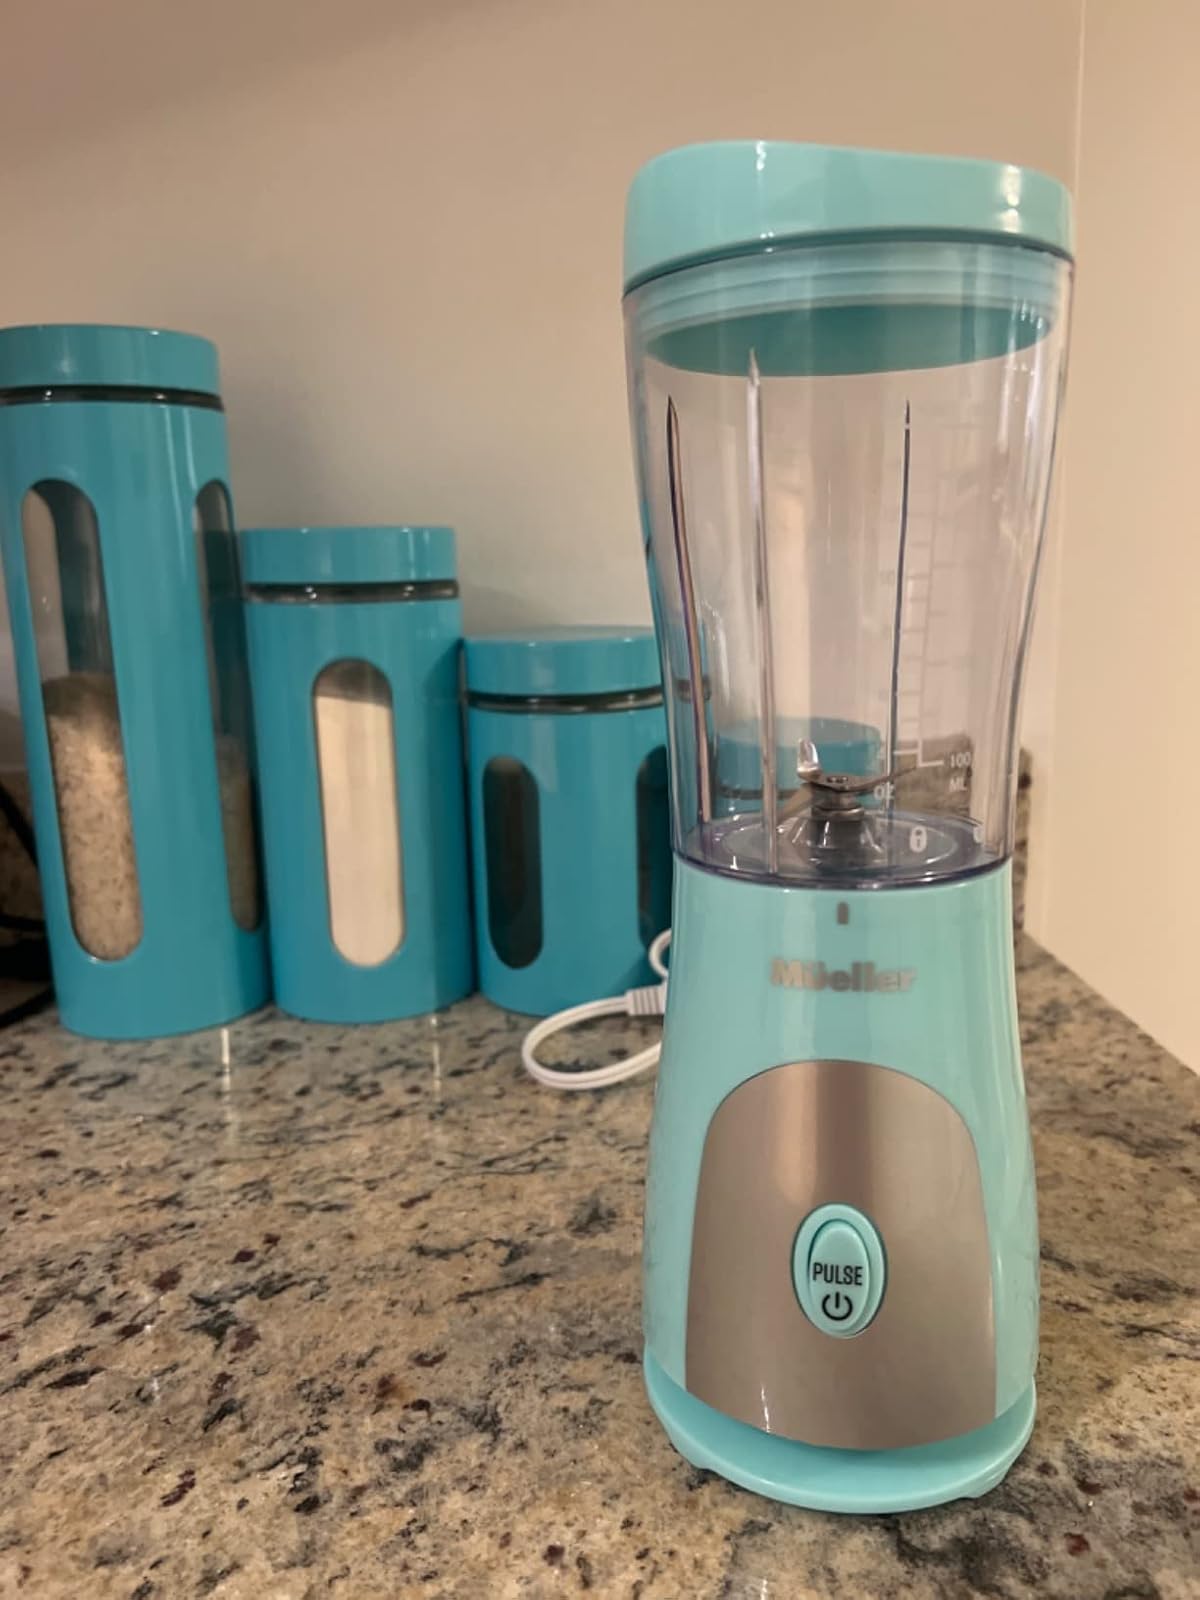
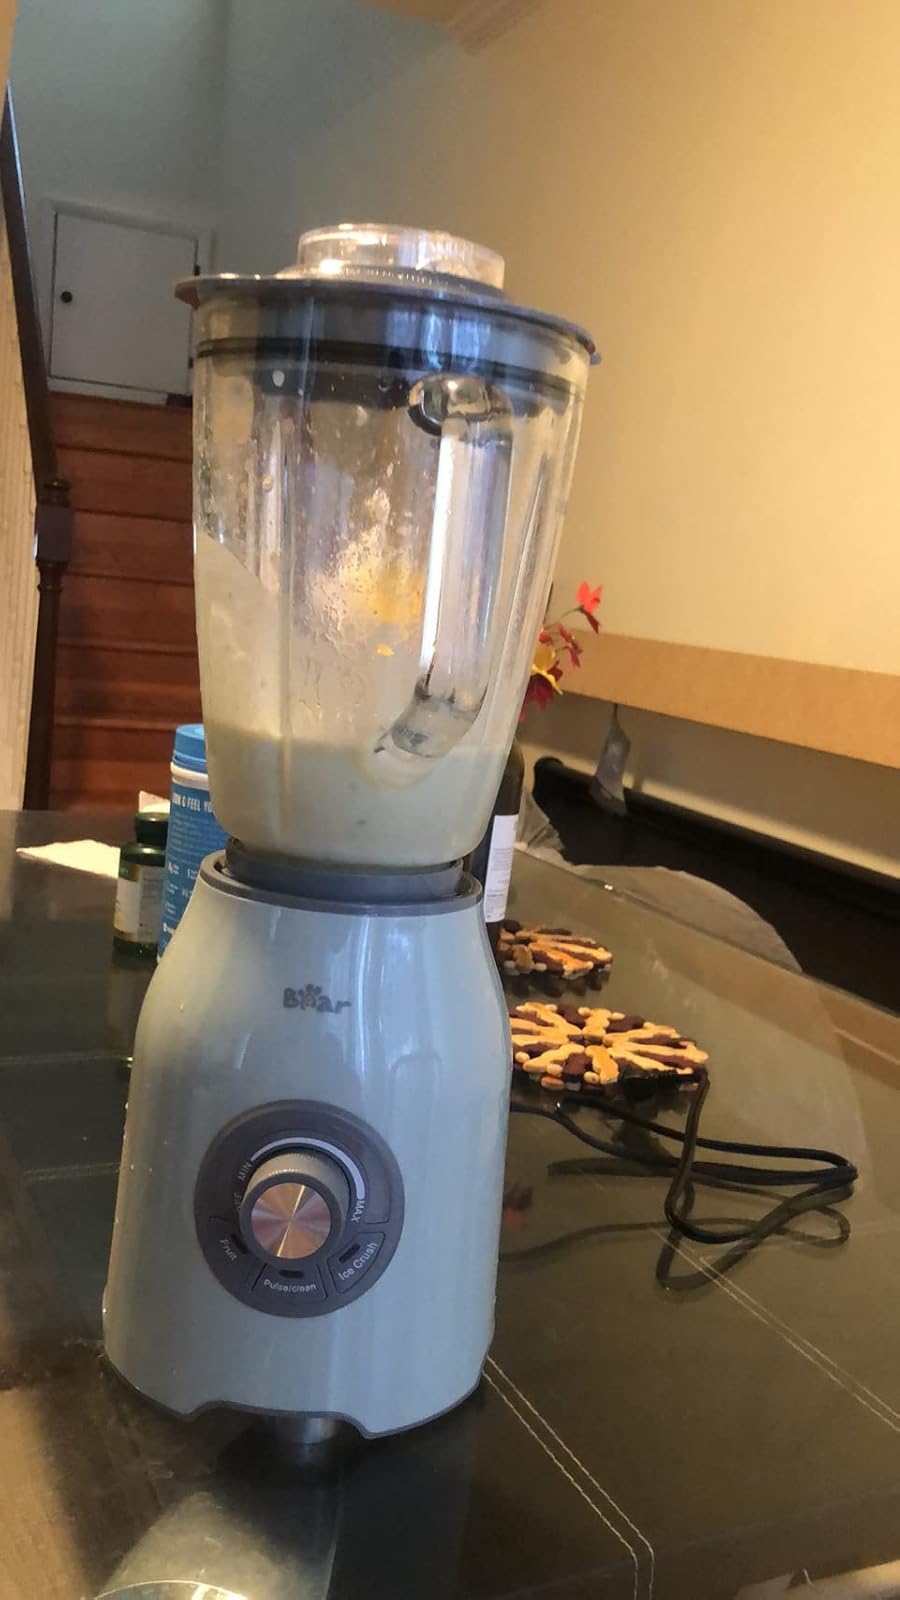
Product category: items_blender
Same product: no